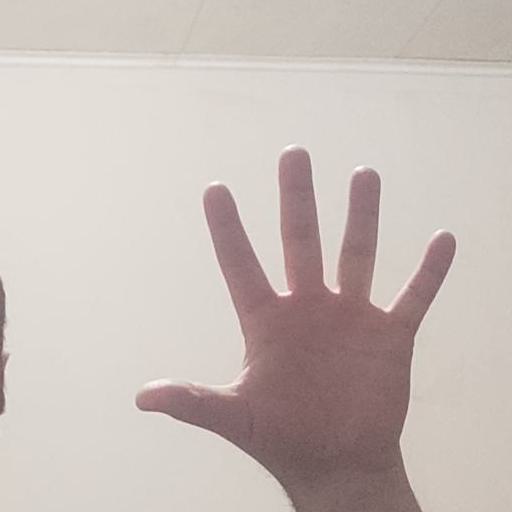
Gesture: palm